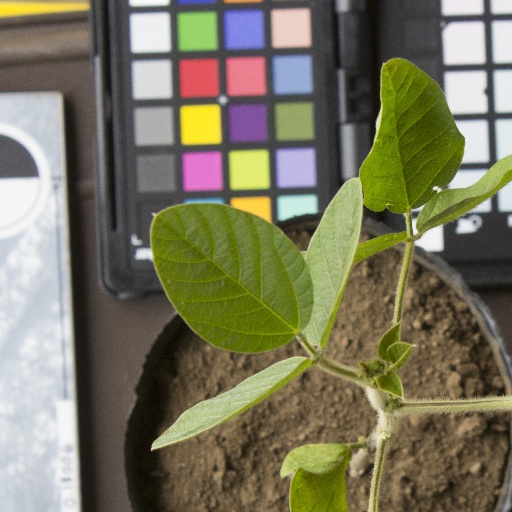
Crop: soybean